Ansac-sur-Vienne

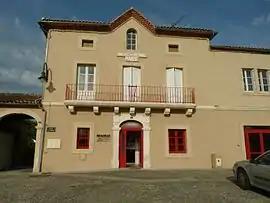
The town hall in Ansac-sur-Vienne

Ansac-sur-Vienne (literally "Ansac on Vienne") is a commune in the Charente department in Southwestern France.